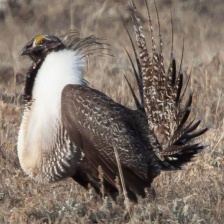
Species: GREATOR SAGE GROUSE
Scientific name: CENTROCERCUS UROPHASIANUS
ImageNet parent category: black_grouse